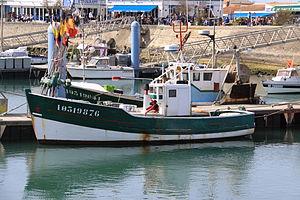
Un ligneur à son emplacement de ponton dans le port de La Cotinière. Sur un ligneur la technique de pêche consiste à déposer sur le fond de la mer des lignes de plusieurs centaines de mètres munies d' hameçons espacés d' un certain nombre de centimètres. Ce bateau en bois appelé ""La Cotinarde"" a été construit en 1956. La Cotinière (Commune de Saint-Pierre d' Oléron), Île d' Oléron, Charente Maritime, France."
Cette page liste des types de bateaux avec un classement par ordre alphabétique. Dans la mesure du possible, les éléments sont illustrés avec une image représentative. Par ailleurs, les bateaux n'ayant pas encore d'article sur l'encyclopédie sont décrits succinctement. Les navires individuels sont classés dans la catégorie Nom de bateau.
La Cotinière est un village sur la côte ouest de l'île d'Oléron. Il fait partie de la commune de Saint-Pierre-d'Oléron, dans le département de la Charente-Maritime. Gros bourg ramassé autour de son port de pêche, sur la côte ouest de l'île d'Oléron, il compte 896 habitants en 2008, appelés « Cotinards ».
Un ligneur est un bateau de pêche qui utilise comme engins de pêche soit des lignes à main, des lignes de traîne, des cannes ou encore des palangres.